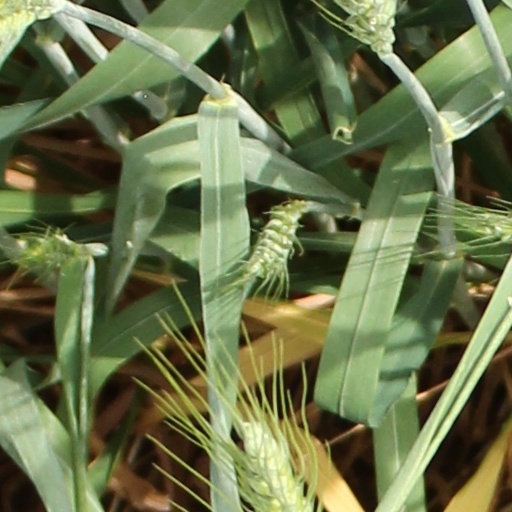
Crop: wheat